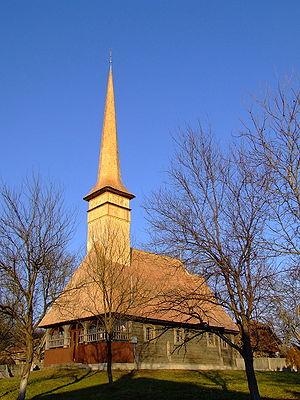
Ileanda est une commune roumaine du județ de Sălaj, dans la région historique de Transylvanie et dans la région de développement du Nord-ouest.